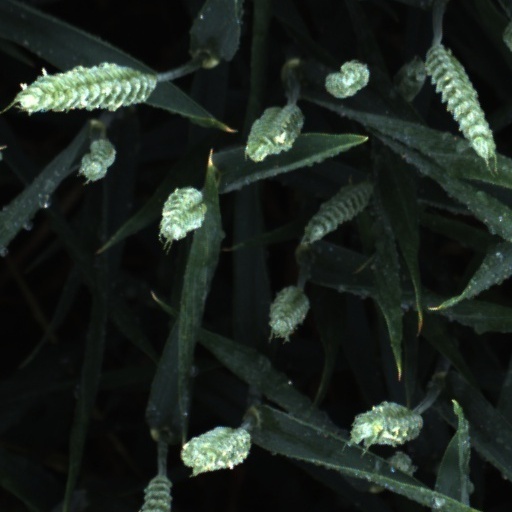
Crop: wheat